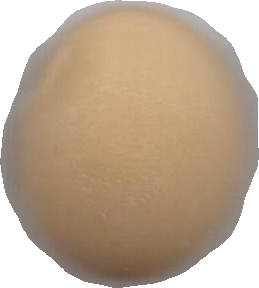
Variety: Dega